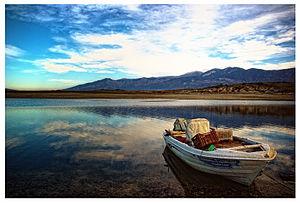
Kozani est une ville de la Grèce du nord, capitale de la Macédoine occidentale. La ville construite à 710 m d'altitude se trouve à 120 km de Thessalonique et 470 km d’Athènes. Elle compte 70420 habitants en 2011. Le nom, probablement d'origine slavonne